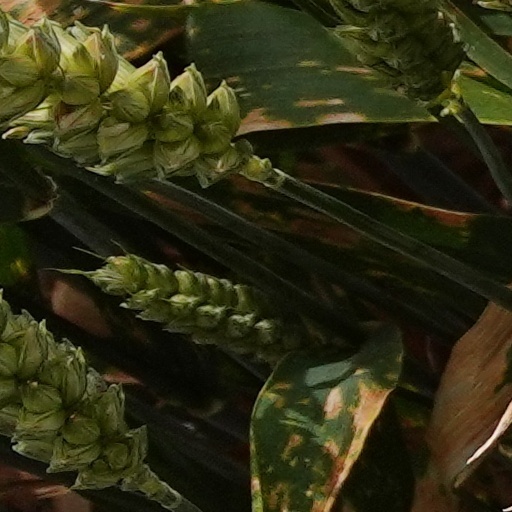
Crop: wheat